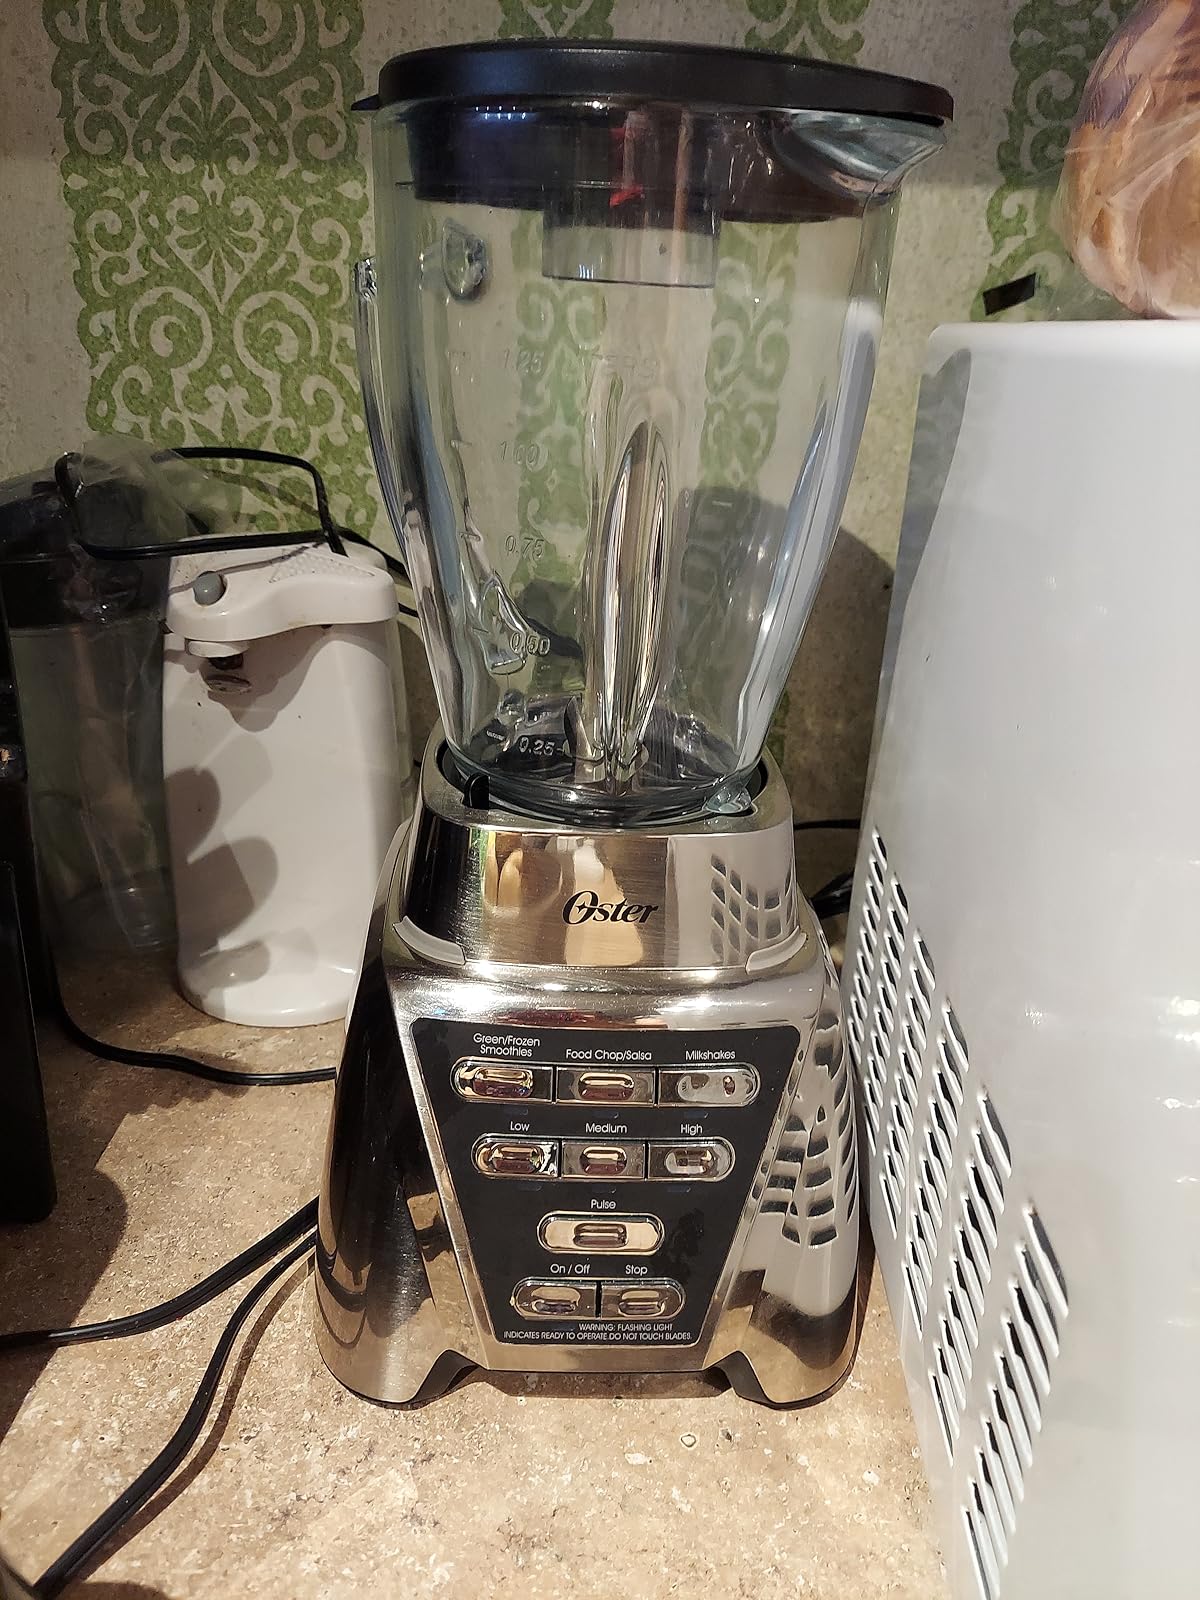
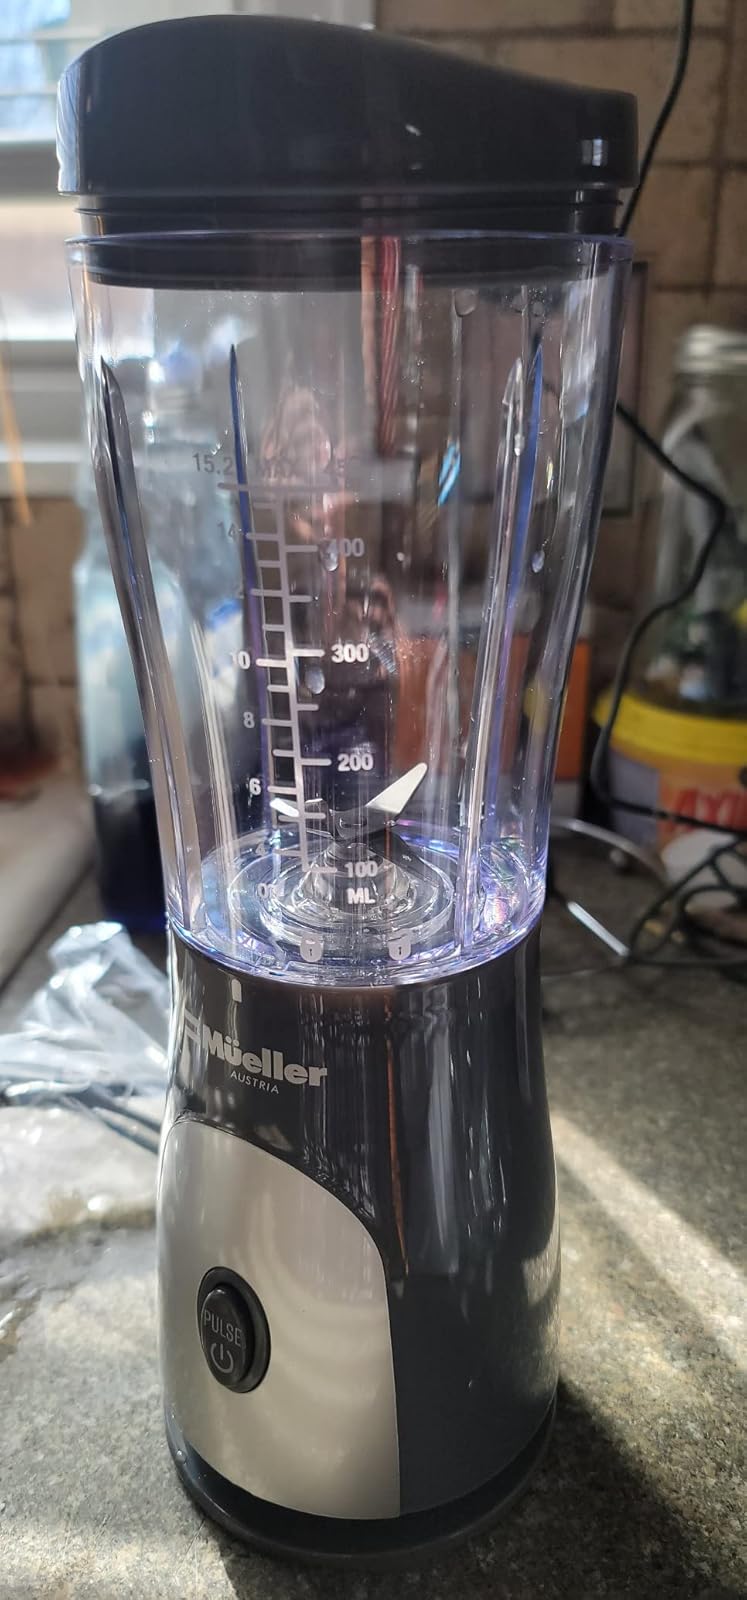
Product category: items_blender
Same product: no